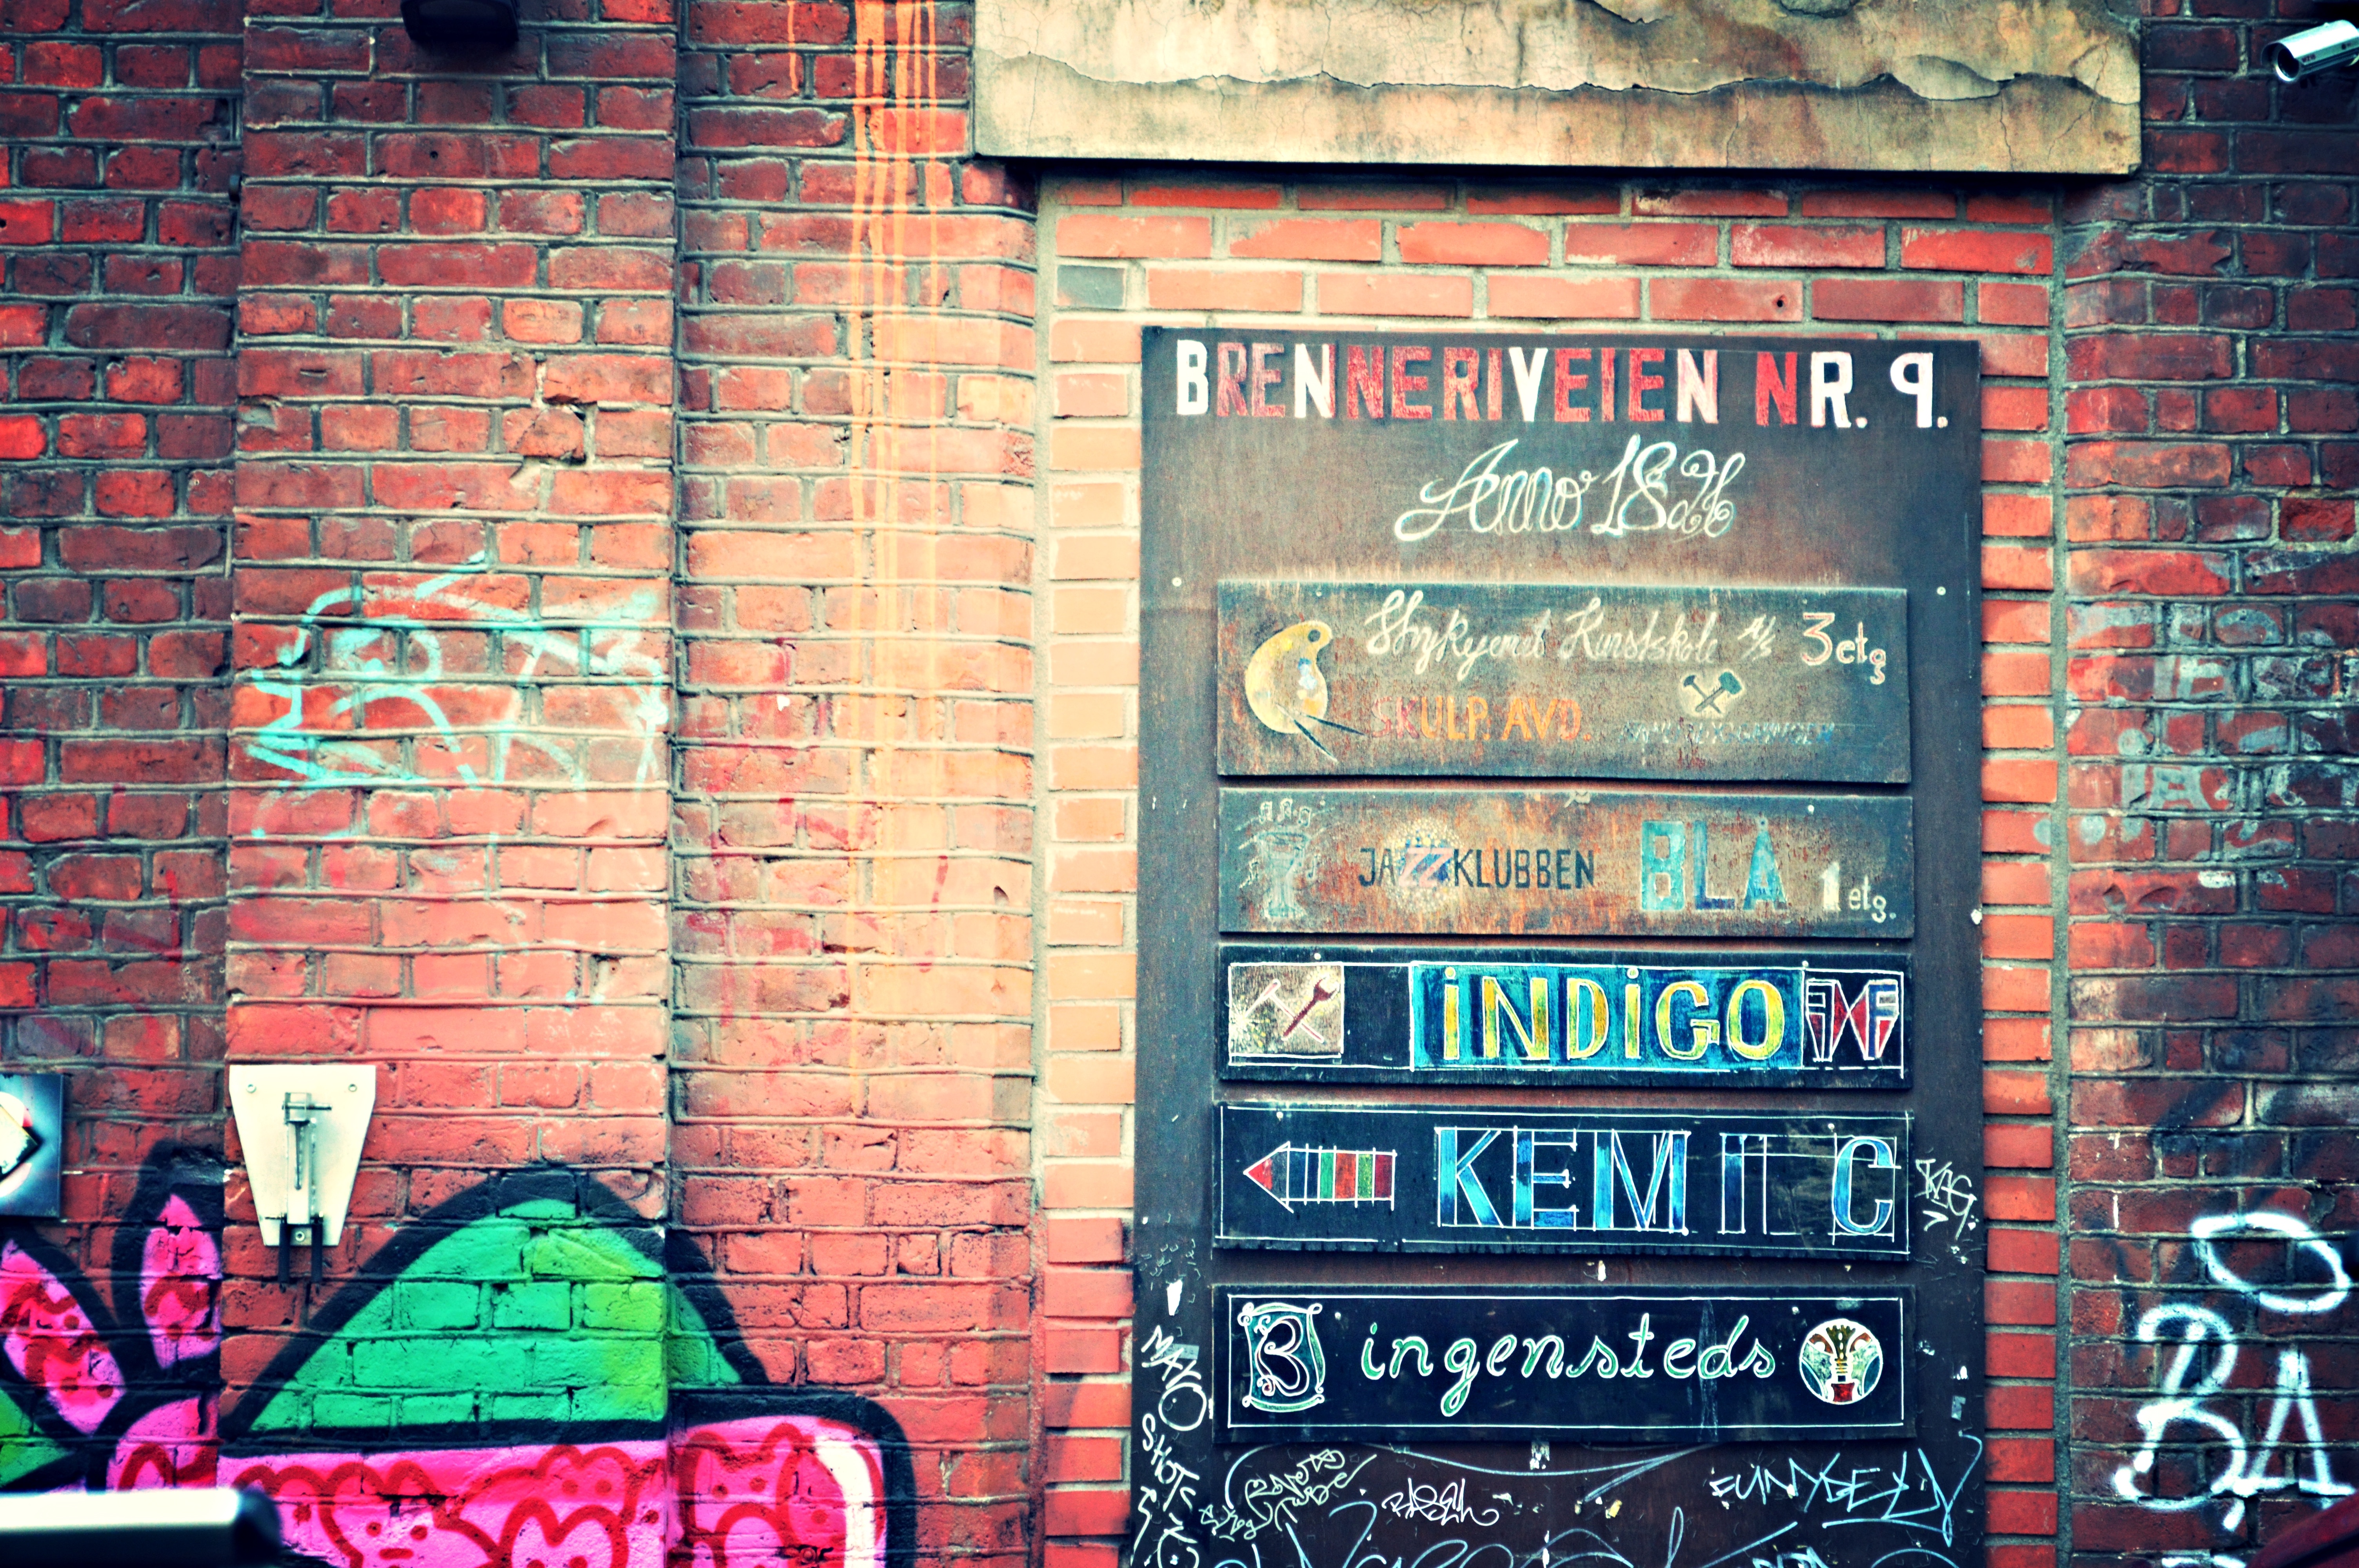
street, wall, color, graffiti, street art, art, design, urban area